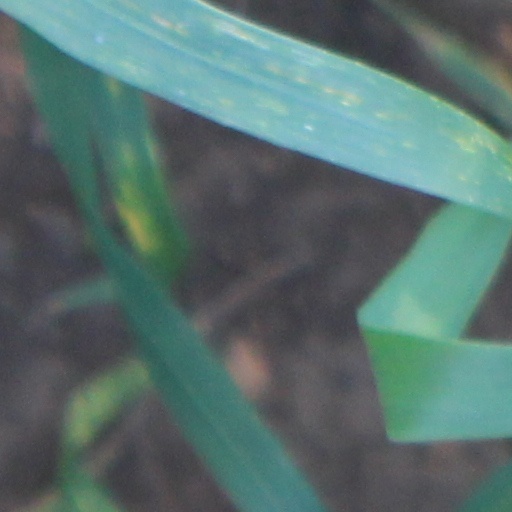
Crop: wheat